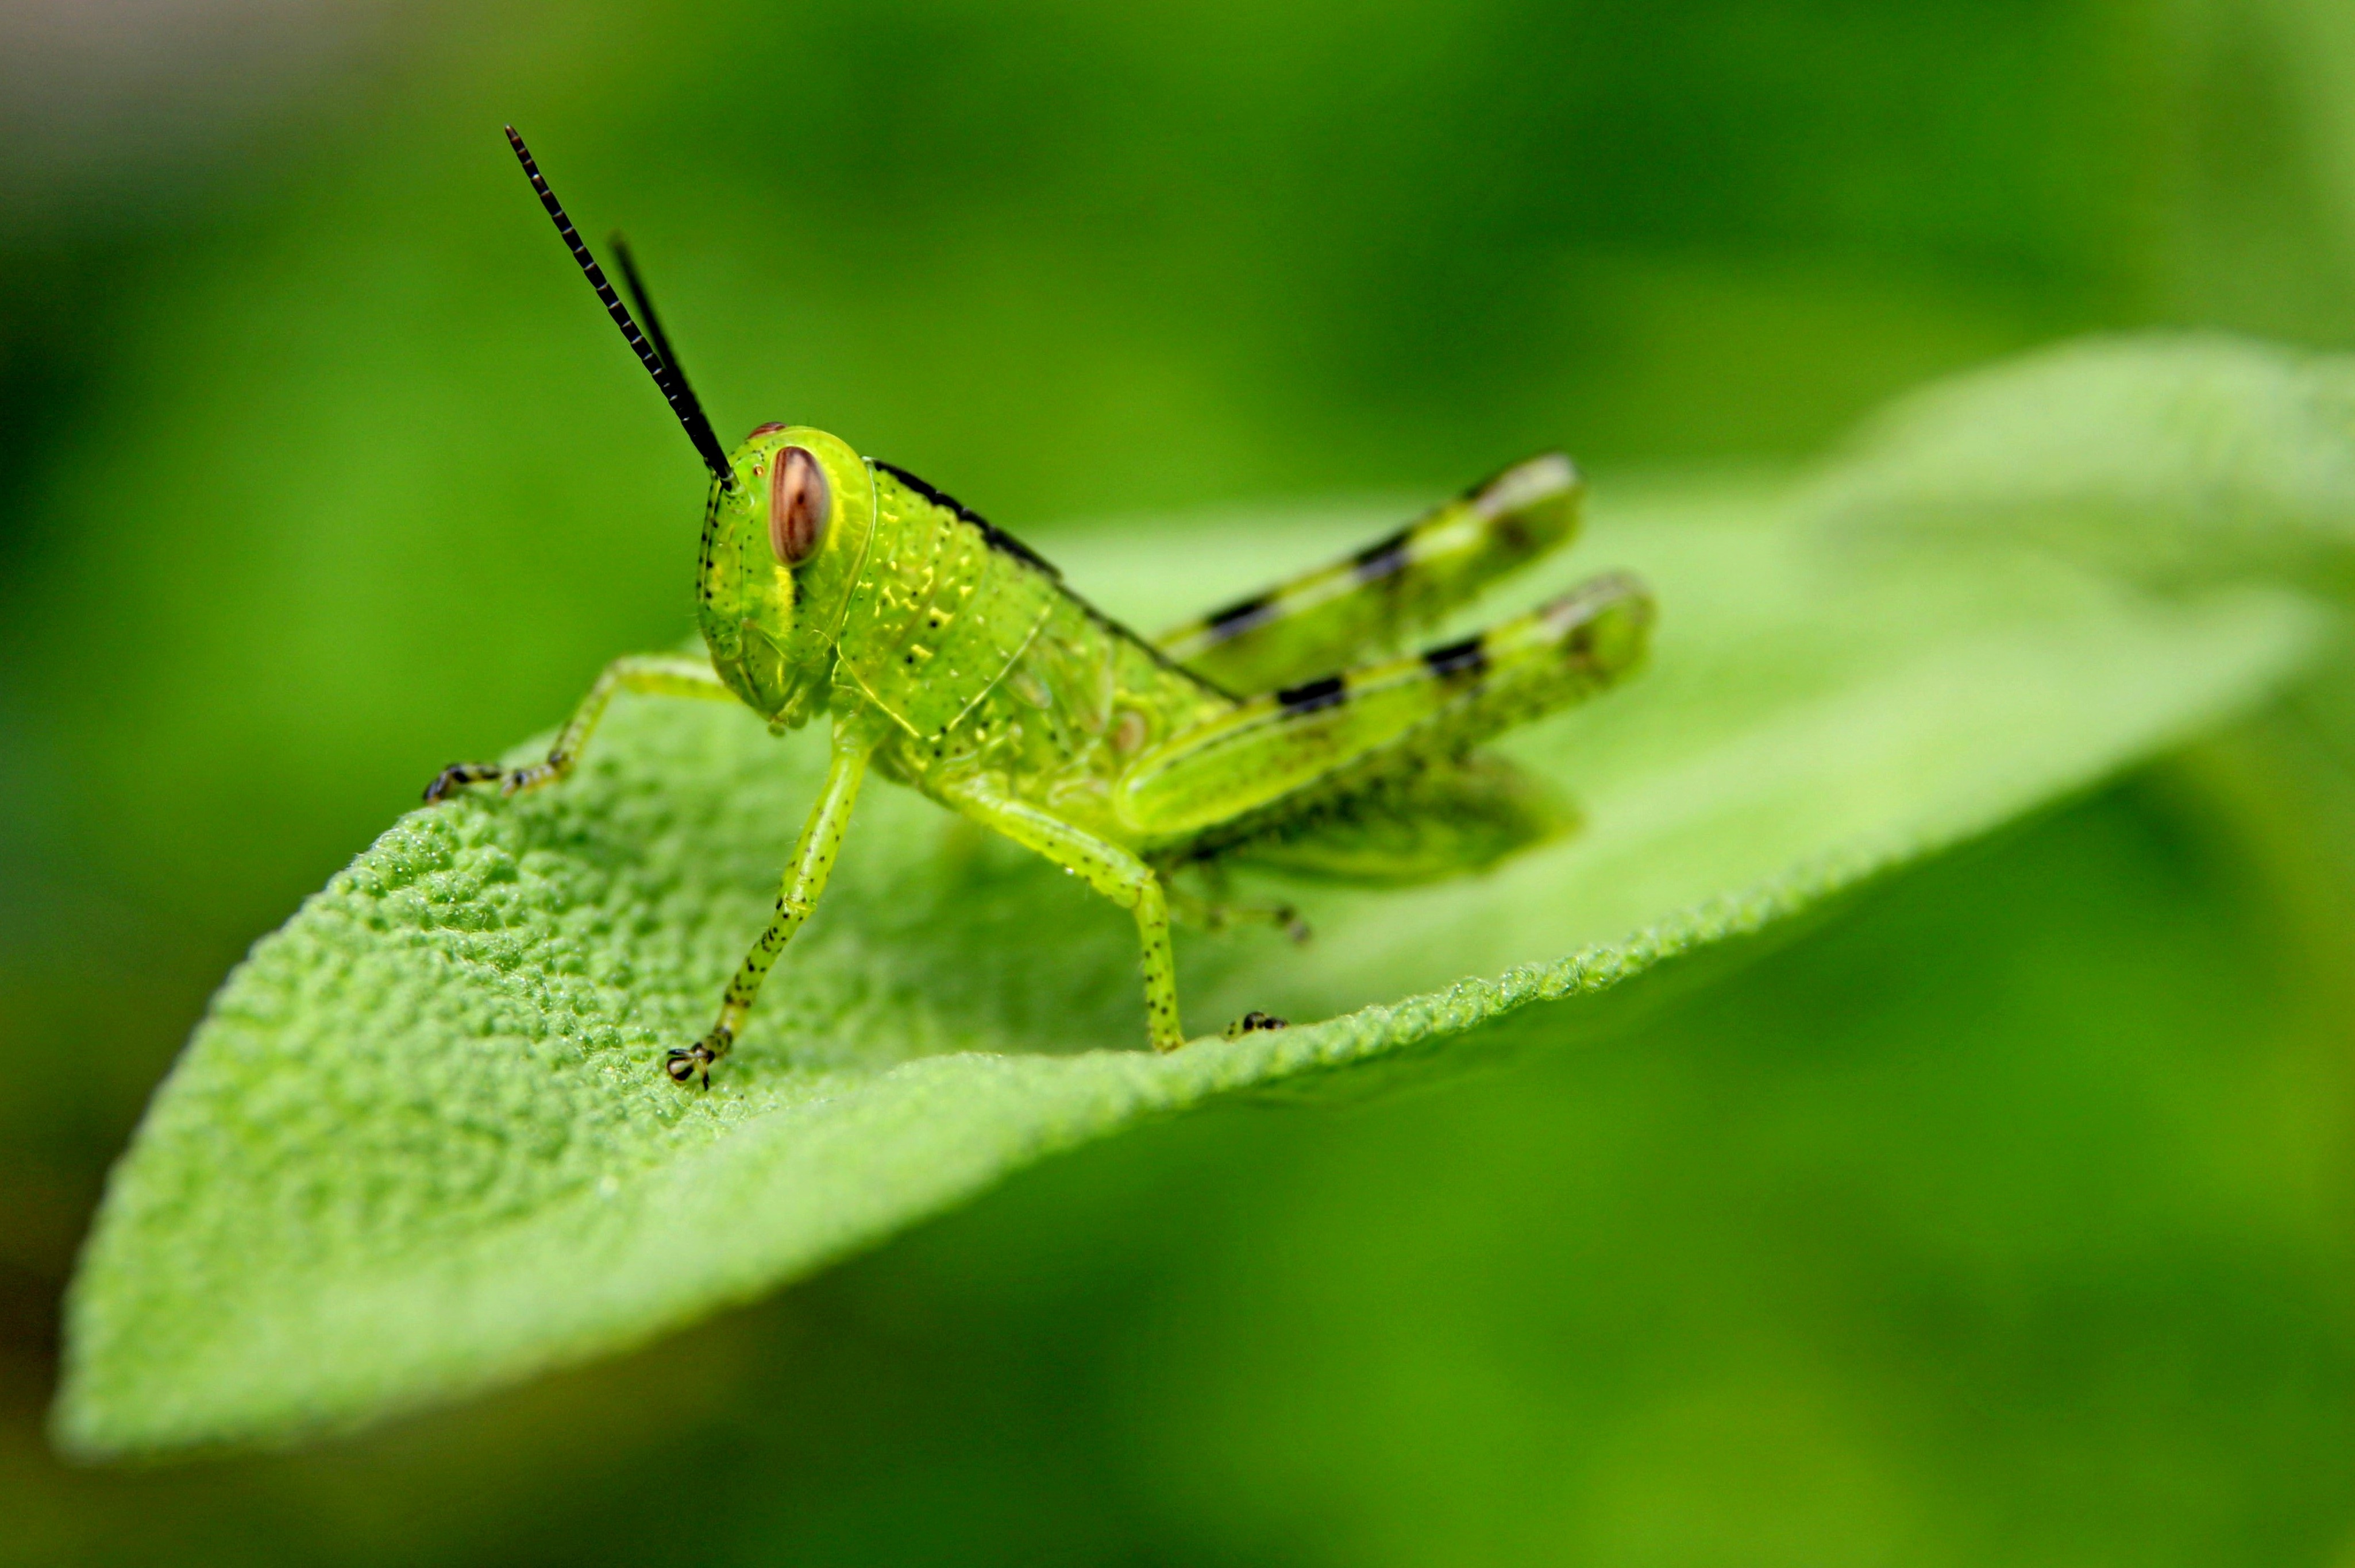
screen, nature, photography, meadow, leaf, view, animal, photo, summer, jumping, environment, green, insect, macro, natural, colorful, closeup, fauna, invertebrate, close up, outdoors, native, outside, picture, detail, damselfly, grasshopper, hopper, macro photography, arthropod, naturally, parallelus, chorthippus, plant stem, lycaenid, net winged insects, cricket like insect